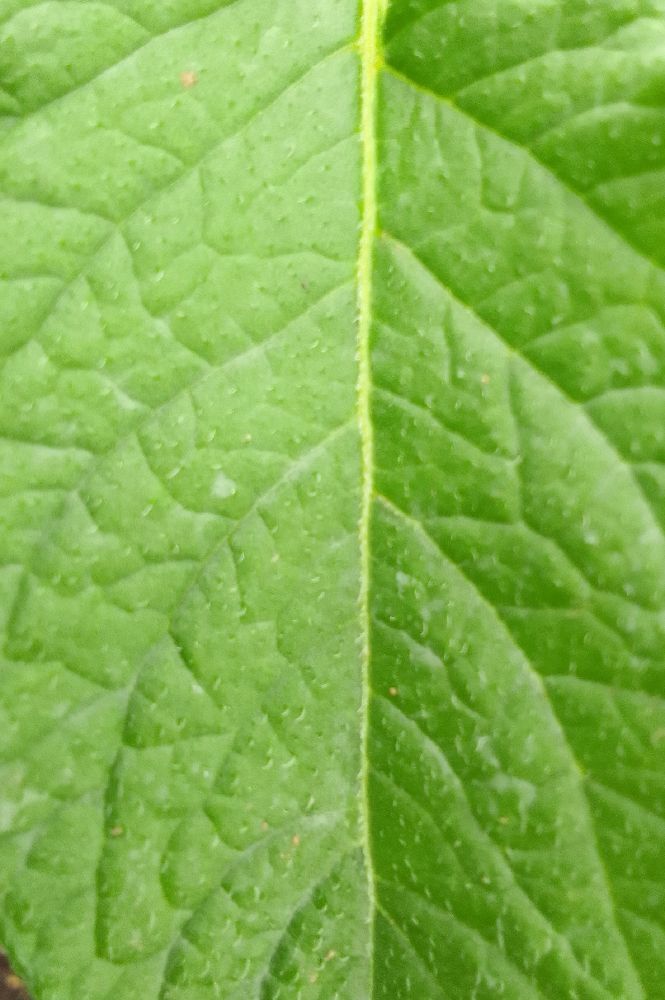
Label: Healthy